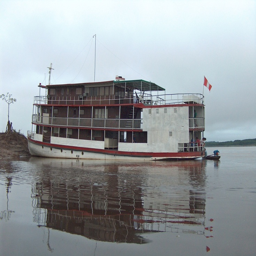
our boat i lived on moving up the amazon .